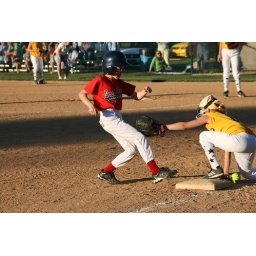
Notice the ball is on the ground and not in the third baseman's hand. Close play.